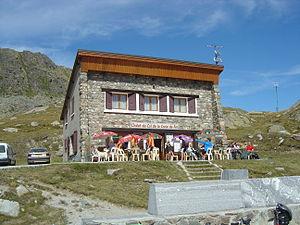
Chalet du col de la Croix de Fer
Le col de la Croix-de-Fer est un col de montagne situé en France sur la commune de Saint-Sorlin-d'Arves dans le département de la Savoie en région Auvergne-Rhône-Alpes.